Julia Ragnarsson

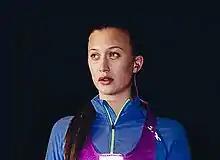
Ragnarsson in March 2014

Julia Maria Ragnarsson (born 30 July 1992) is a Swedish actress. She is the daughter of actor Lars-Göran Ragnarsson and stage-director Karin Ragnarsson. She studied at Heleneholms gymnasium in Malmö 2008-11. She has acted in several television series and films such as "The Bridge", "Maria Larssons eviga ögonblick", "Stockholm Stories," and "Tillbaka till Bromma".